Al Jamia Al Islamia Patiya

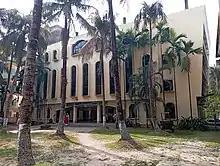
Central Library

Provides SSC in general Bangladeshi education syllabus.